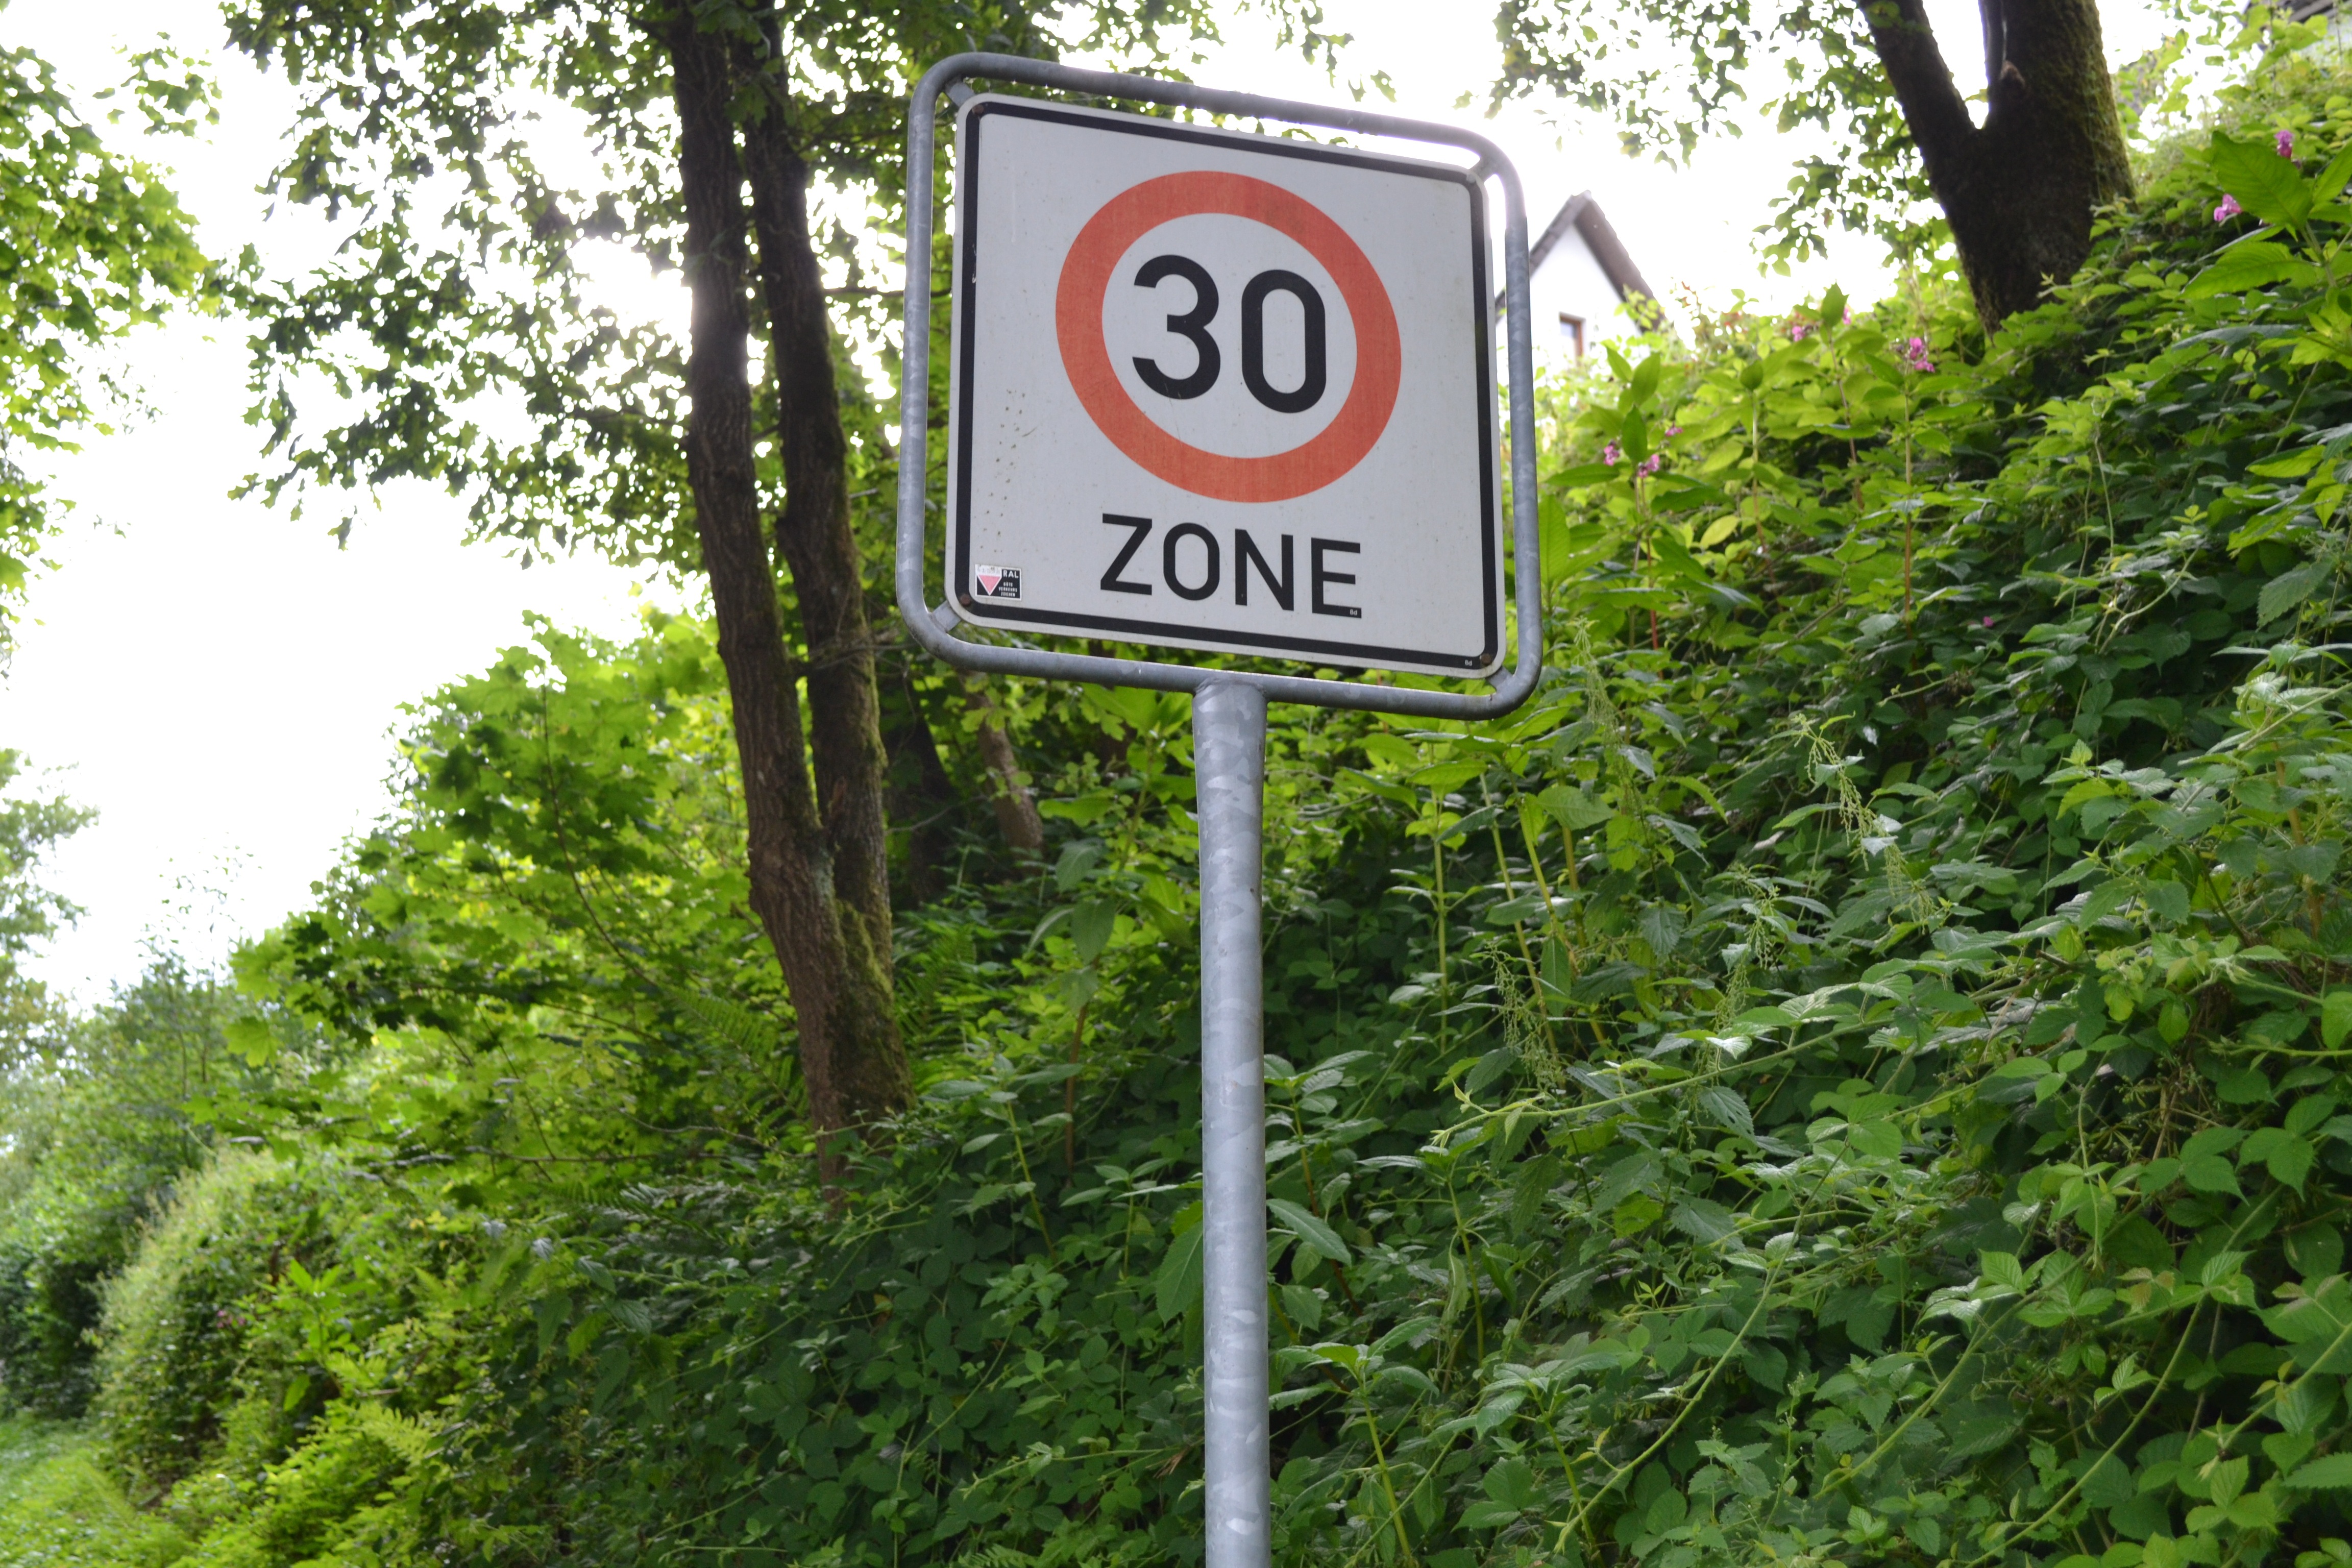
trail, sign, street sign, signage, lane, shield, traffic sign, zone 30, speed limitation